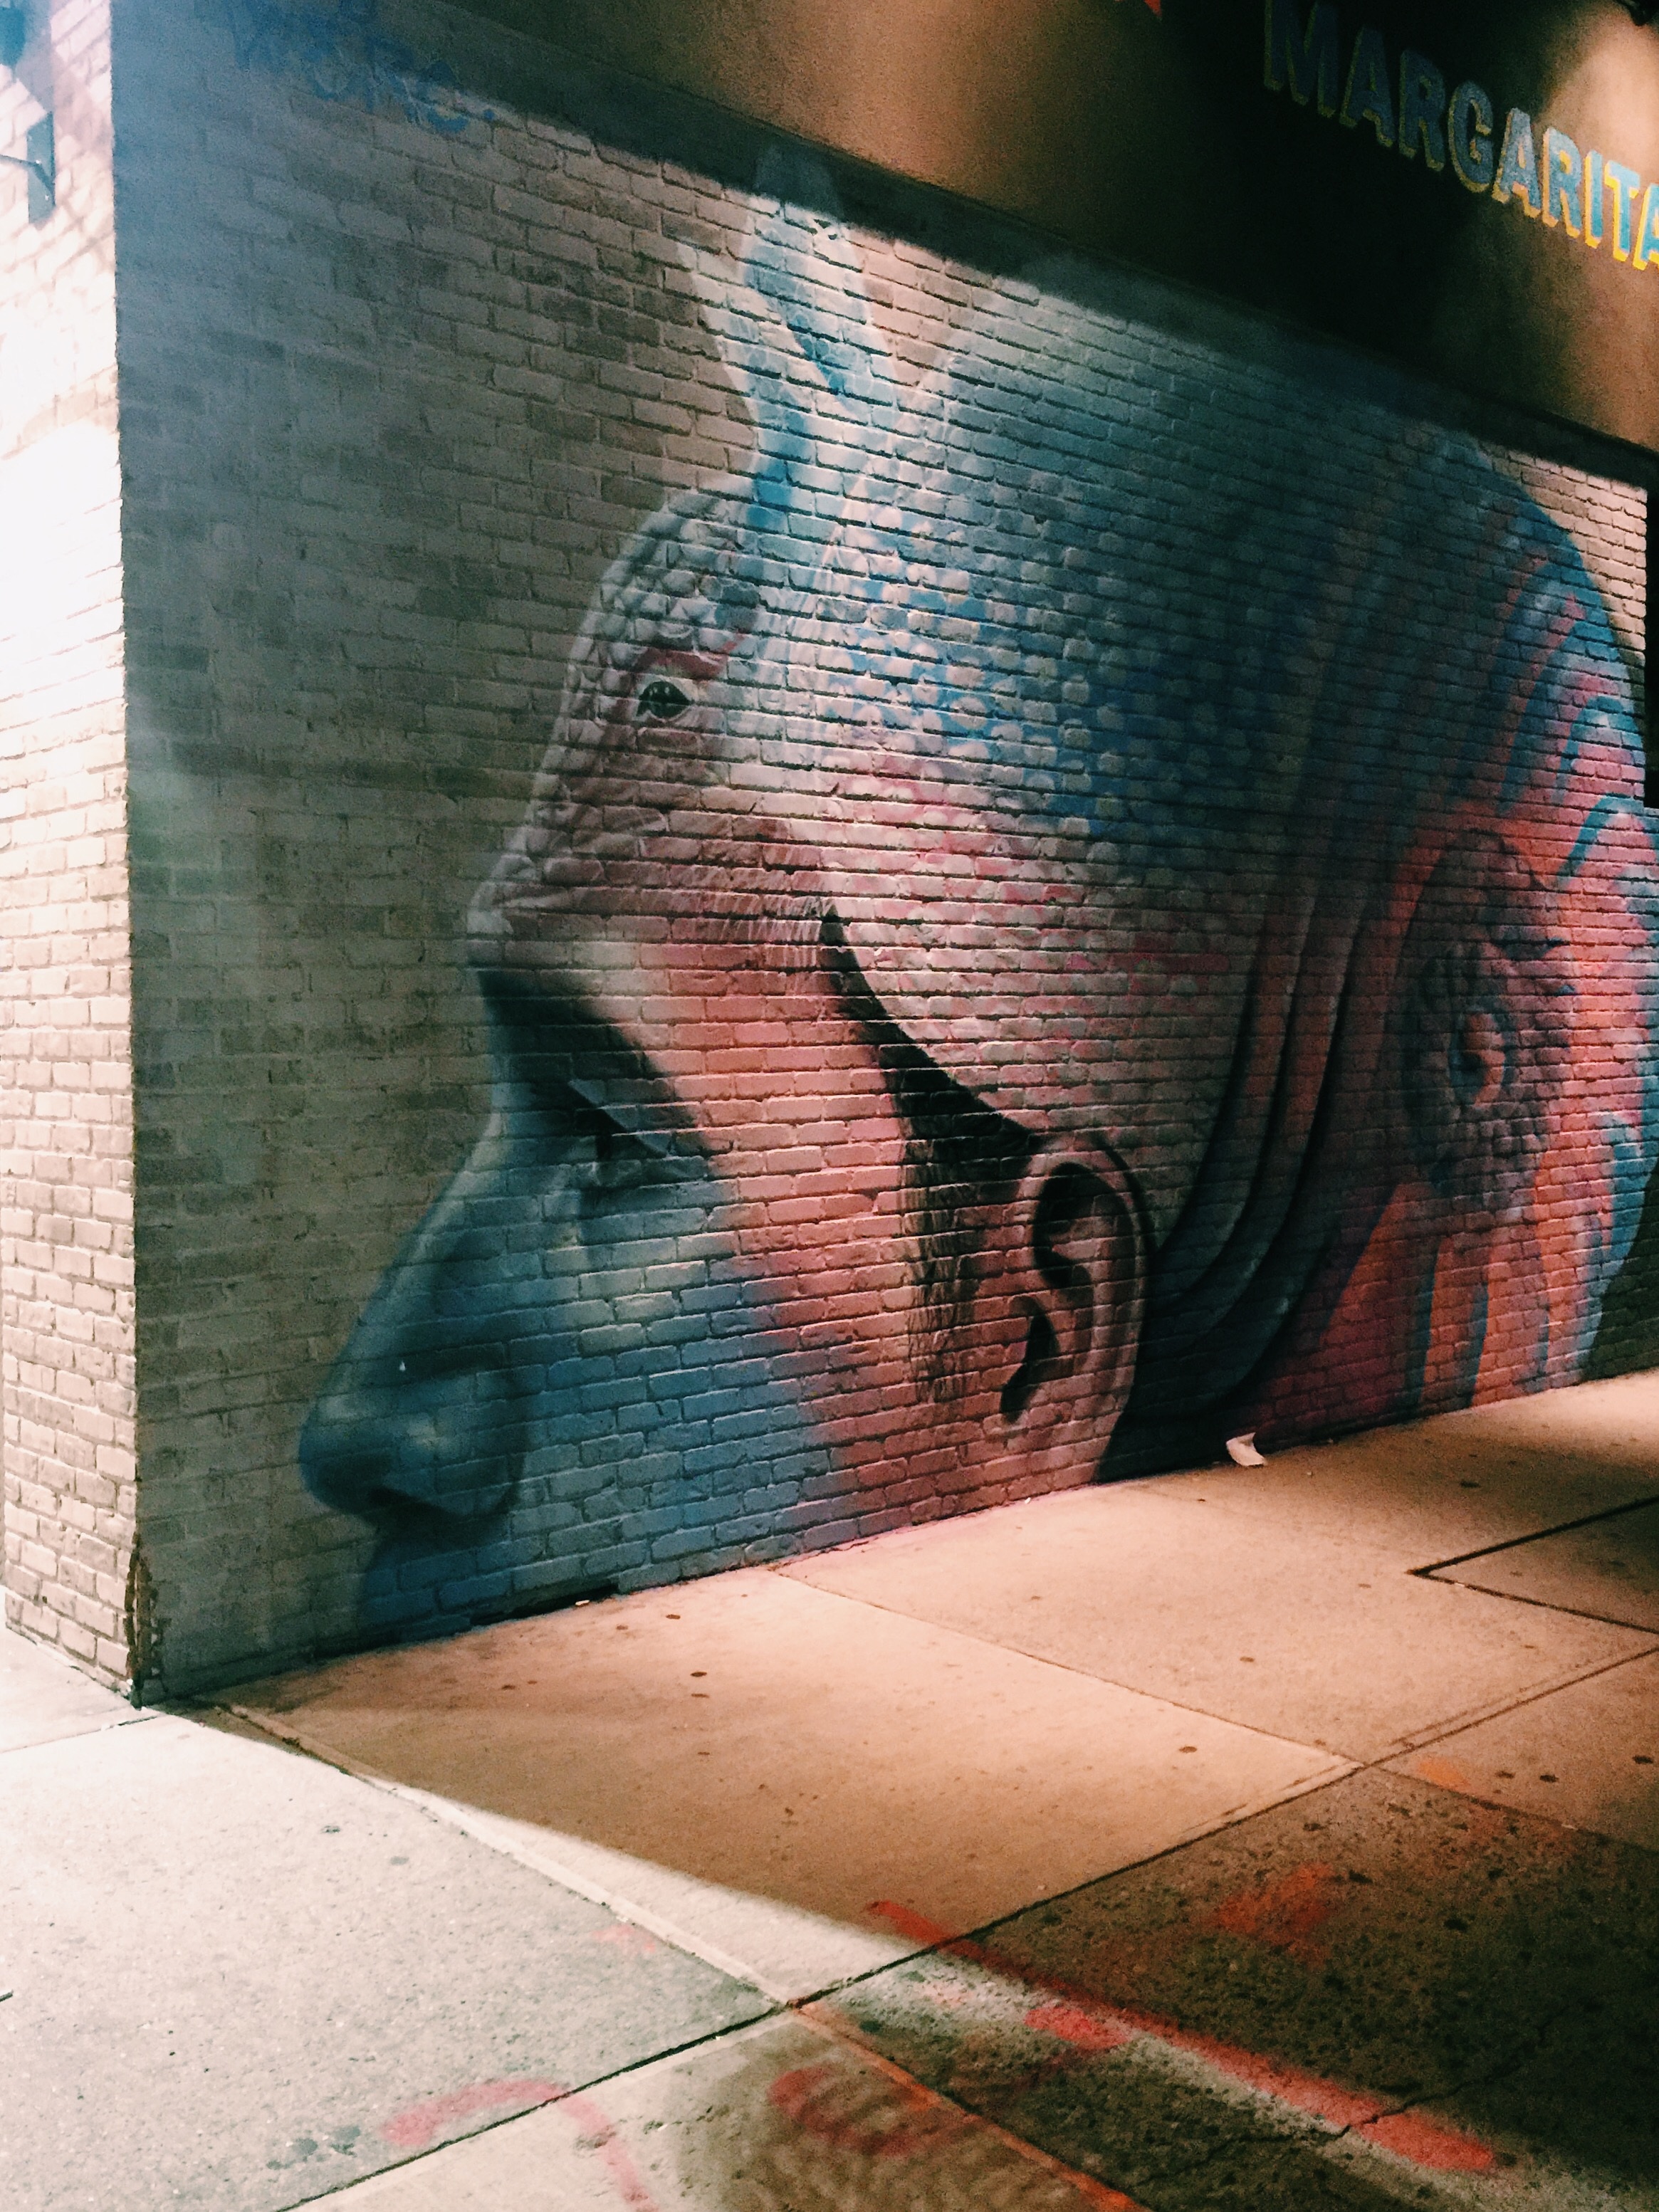
green, red, color, blue, art, photograph, snapshot, image, shape